Star Trek Generations

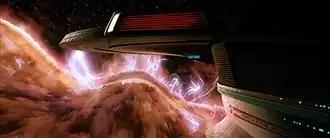
A close-up view of the hull of a Starship surrounded by a ribbonlike vortex of reddish-purple electric energy.

Carson described the Nexus energy ribbon as the true villain of the film; ILM was responsible for conceiving what the ribbon would look like with no natural frame of reference. "When creating something from scratch, it's always important to rough out the whole thing... because there are so many paths you can explore, it's easy to get bogged down," recalled effects co-supervisor Alex Seiden, who had worked as a technical director on the from "The Undiscovered Country". Knoll decided the ribbon was a rip through universes, filled with chaotic energy, taking inspiration from images he had seen of magnetic fields around Uranus from a Jet Propulsion Laboratory simulation. The airfoil-shaped core of the undulating ribbon was enhanced with electrical tendrils. To sell the ribbon's vastness in space shots where no sense of scale would be available, Seiden and George created a debris field of embers that trailed the ribbon. The inside of the ribbon was conceptualized as similar to a dense electrical storm, with electricity fogging the screen. Because of the complex interplay of the ribbon elements with the ships that would be trapped within it, ILM decided the refugee ships and "Enterprise"-B should be CG models. To make the switch between computer-generated and motion-control passes of the physical model appear seamless, ILM created a wireframe of the physical model, with the computer-generated model's textures taken from photos of the physical model, shot in flat light with a long lens. The tendril strike that sends Kirk into the Nexus was simulated with the layering of multiple pieces of animation, including CG explosions Knoll rendered on his personal computer and a recycled explosion effect from "The Empire Strikes Back".